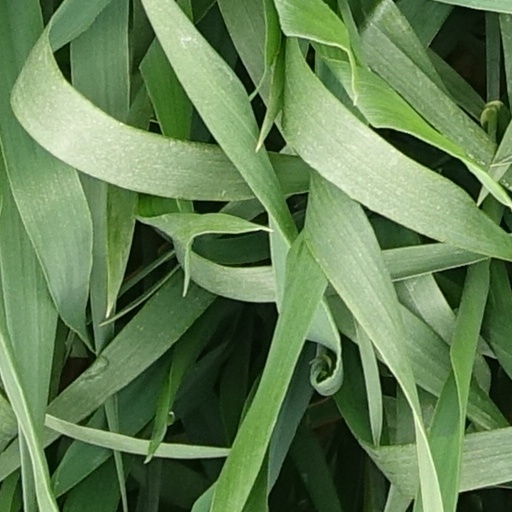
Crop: wheat